Bank of Minden

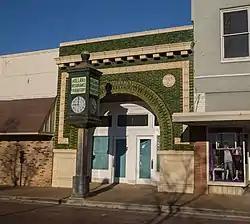
Bank of Minden in Minden, Louisiana

The Bank of Minden, at 605 Main St. in Minden in Webster Parish, Louisiana, was built in 1901. Also known as the Holland—Crawford Insurance Building, it was listed on the National Register of Historic Places in 1988.